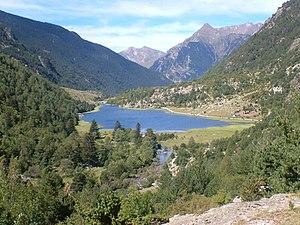
Le parc national d'Aigüestortes et lac Saint-Maurice a été créé en 1955. C'est l'unique parc national espagnol de la communauté autonome de Catalogne.